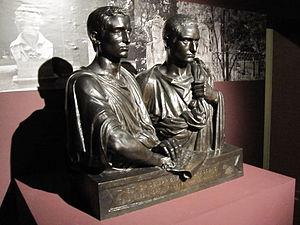
Eugène Guillaume, Tiberius et Gaius Gracchus. Exposition temporaire au Musée Fesch.